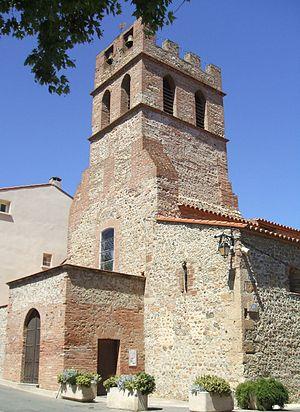
Saint-Estève (Pyrénées-Orientales, Languedoc-Roussillon, France)
L'ancienne abbaye Saint-Étienne de Saint-Estève est située en France sur la commune de Saint-Estève dans le département des Pyrénées-Orientales en région Occitanie. Fondée au IXᵉ siècle, il ne reste plus aujourd'hui que l'ancienne abbatiale romane, aujourd'hui église paroissiale du village.
Saint-Estève est une commune française située dans le département des Pyrénées-Orientales, en région Occitanie.